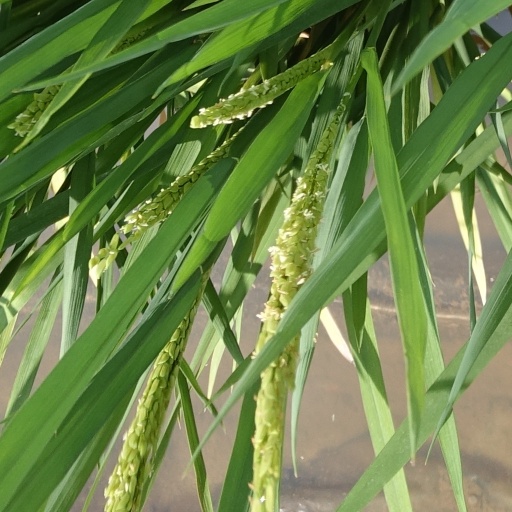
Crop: rice